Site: saxony
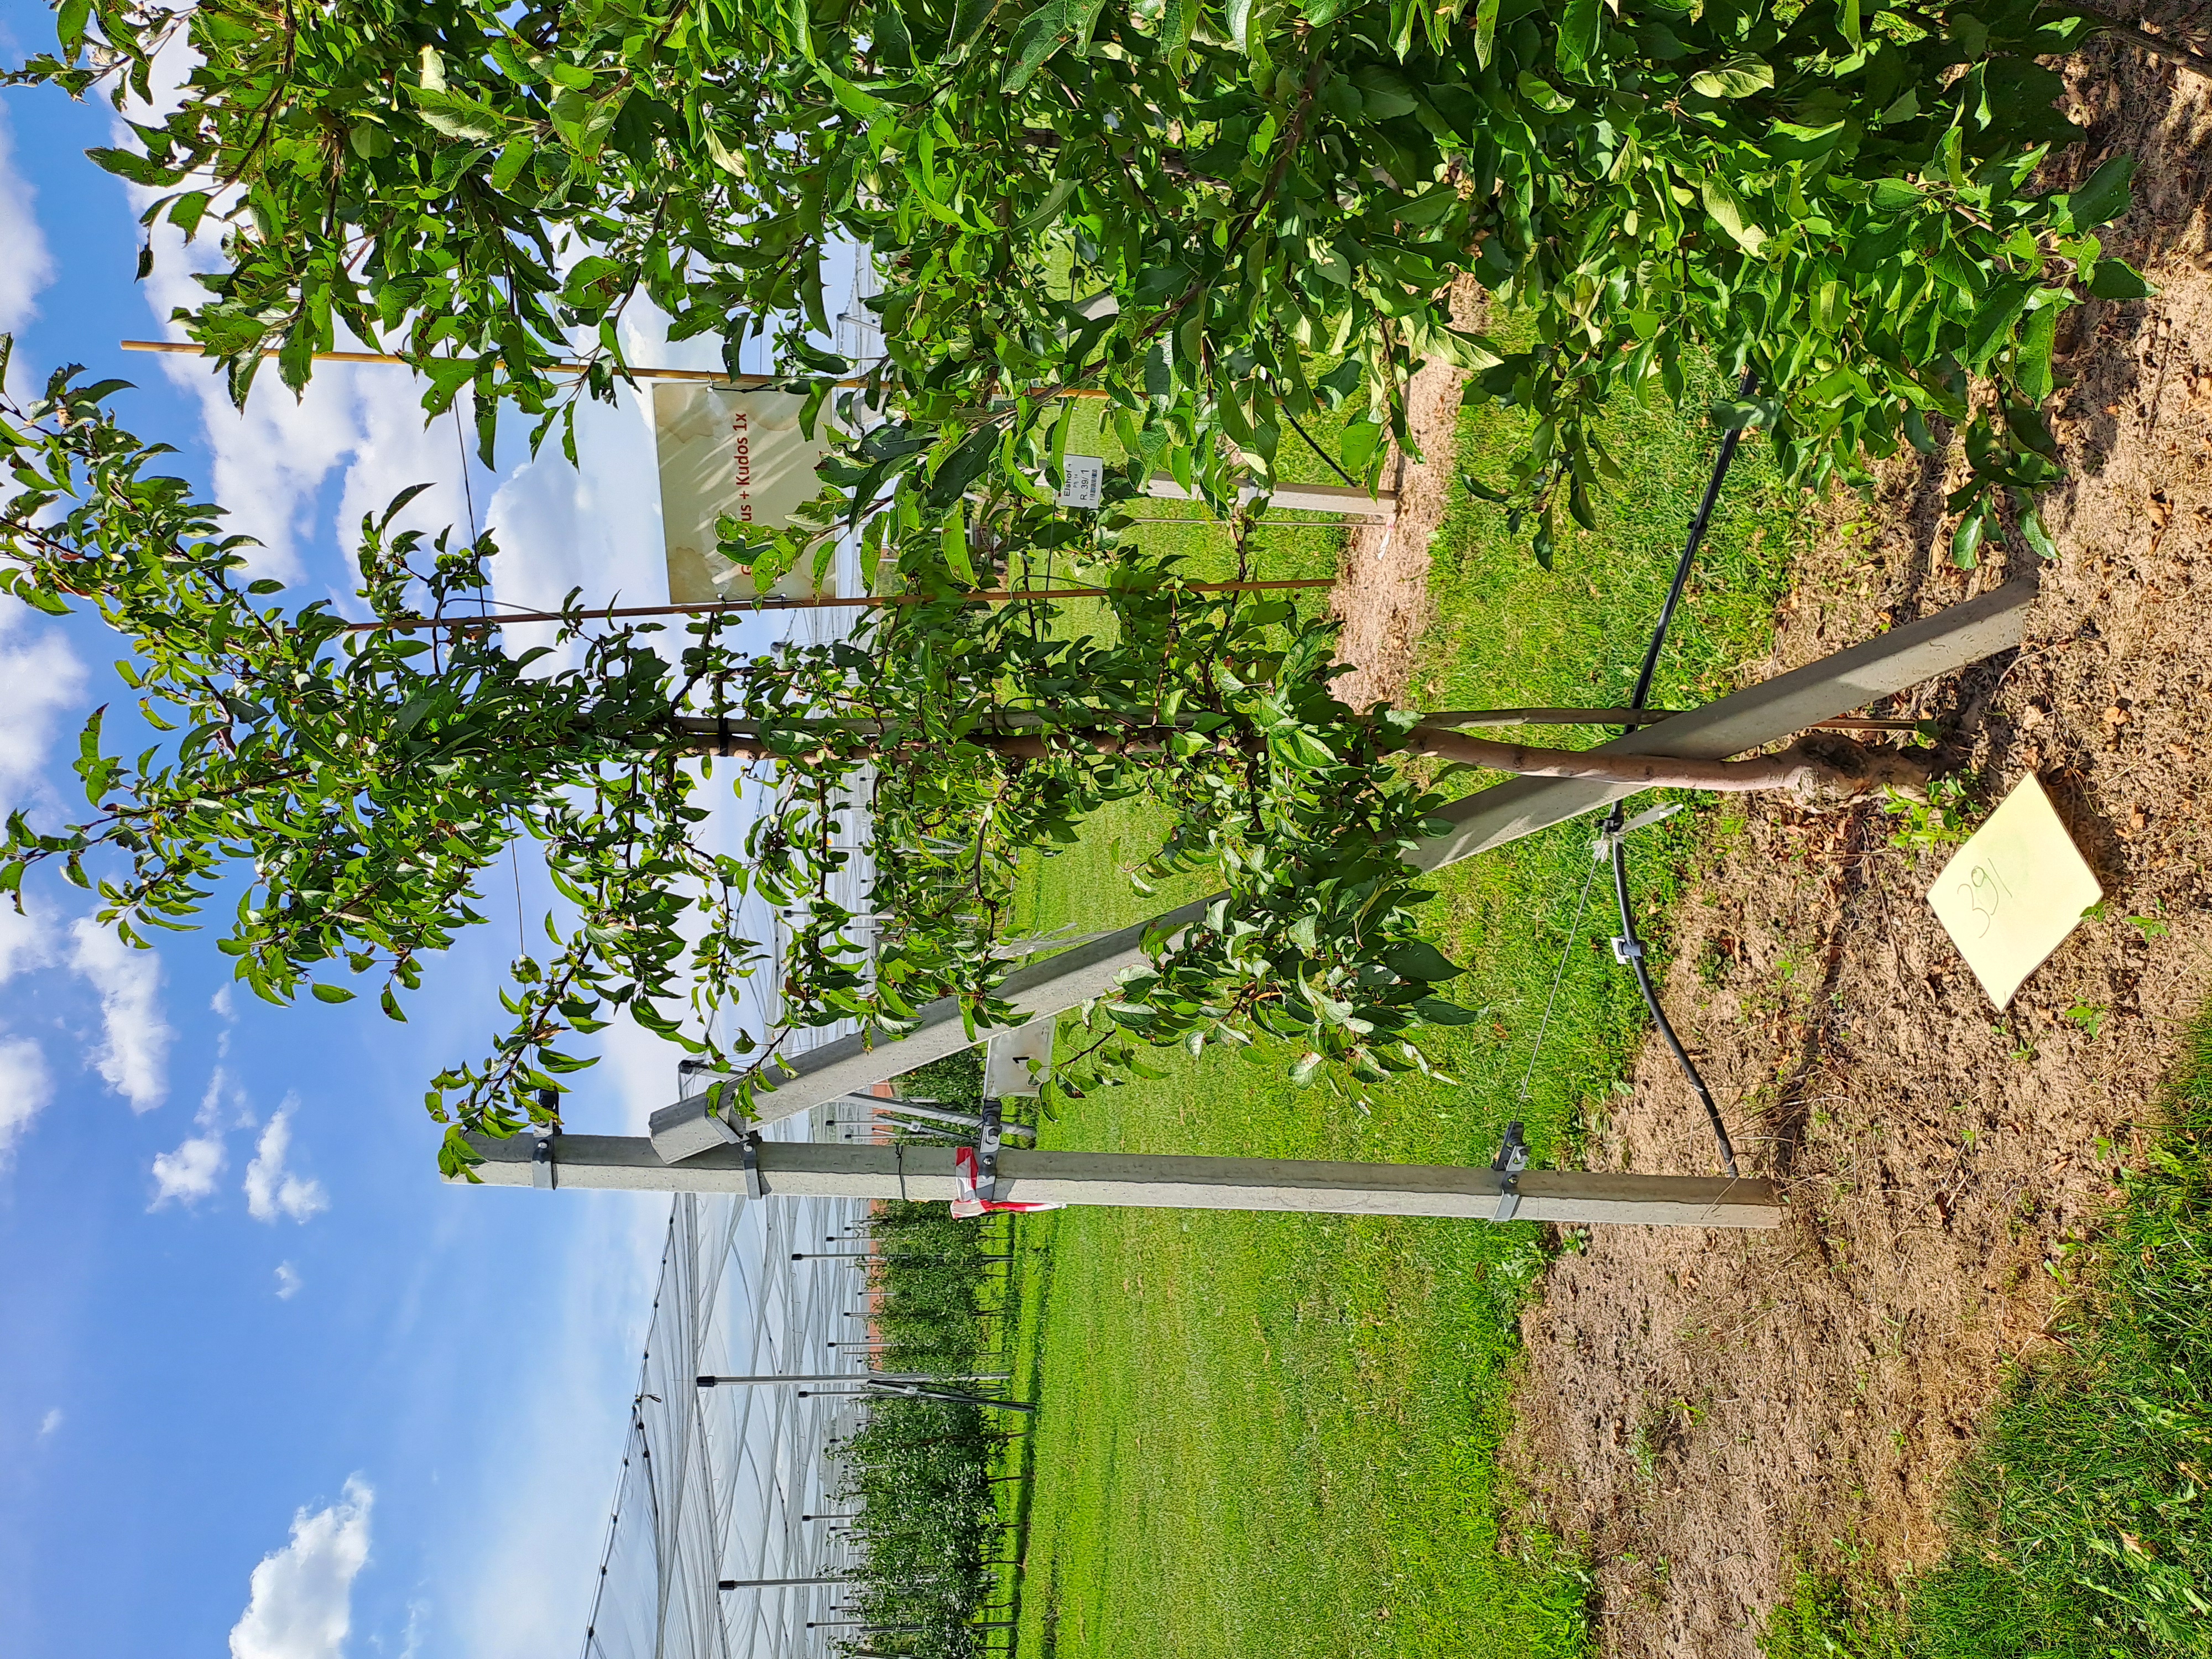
Growth stage (BBCH 85): Maturity of fruit and seed